Who the $&% Is Jackson Pollock?

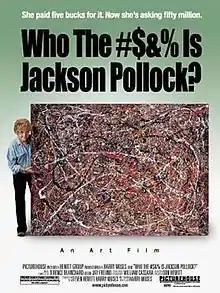
Promotional movie poster for the film

Who the #$&% Is Jackson Pollock? is a 2006 documentary following Teri Horton, a 73-year-old former long-haul truck driver from California, who purchased a painting from a thrift shop for $5, only to find out later that it may be a Jackson Pollock painting. She had no clue at the time who Jackson Pollock was, hence the name of the film.